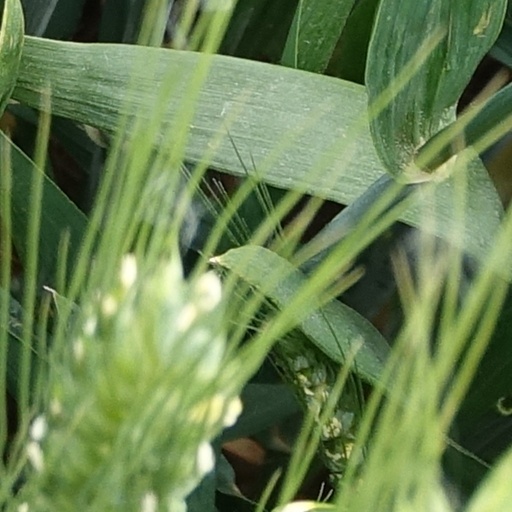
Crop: wheat